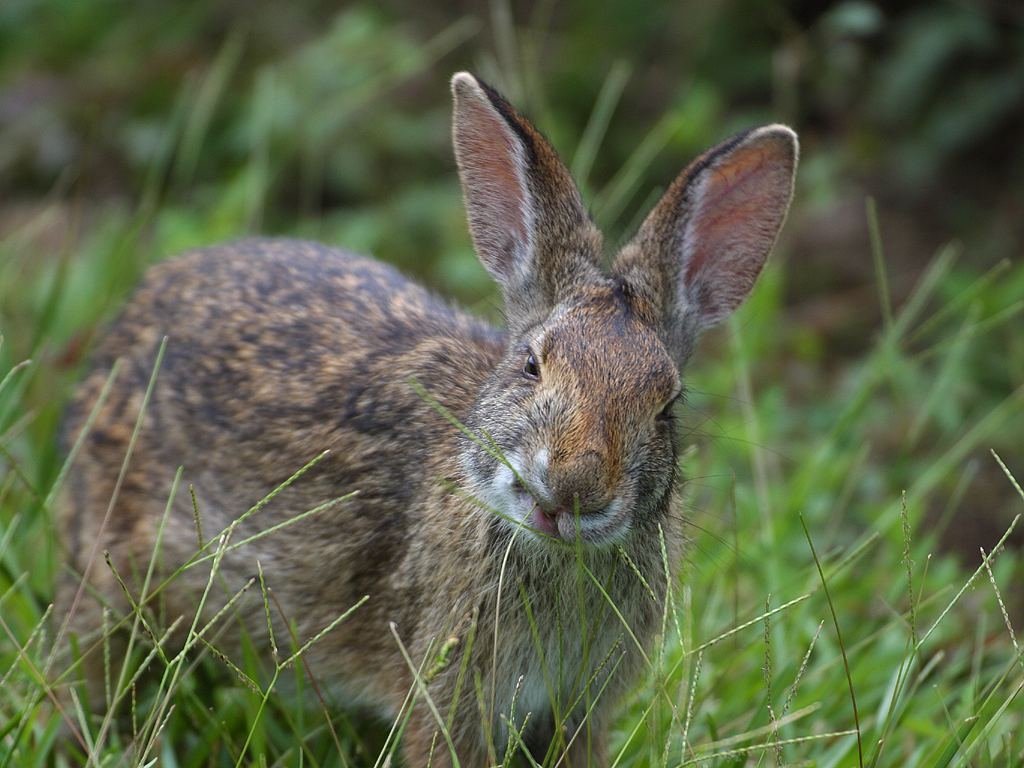
nature, grass, meadow, prairie, wildlife, wild, mammal, fauna, rabbit, hare, whiskers, ears, head, vertebrate, domestic rabbit, rabits and hares, wood rabbit